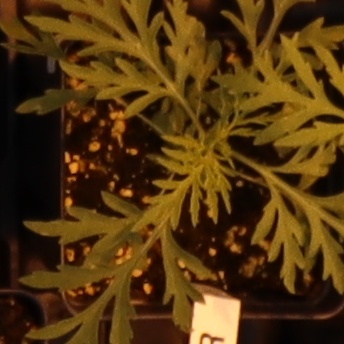
Label: Ragweed